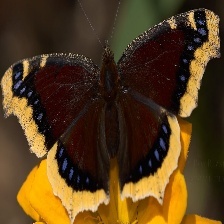
Species: MOURNING CLOAK
Butterfly family (ImageNet category): admiral